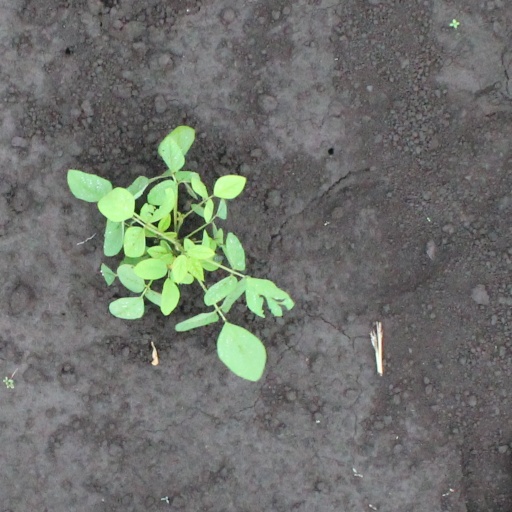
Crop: soybean